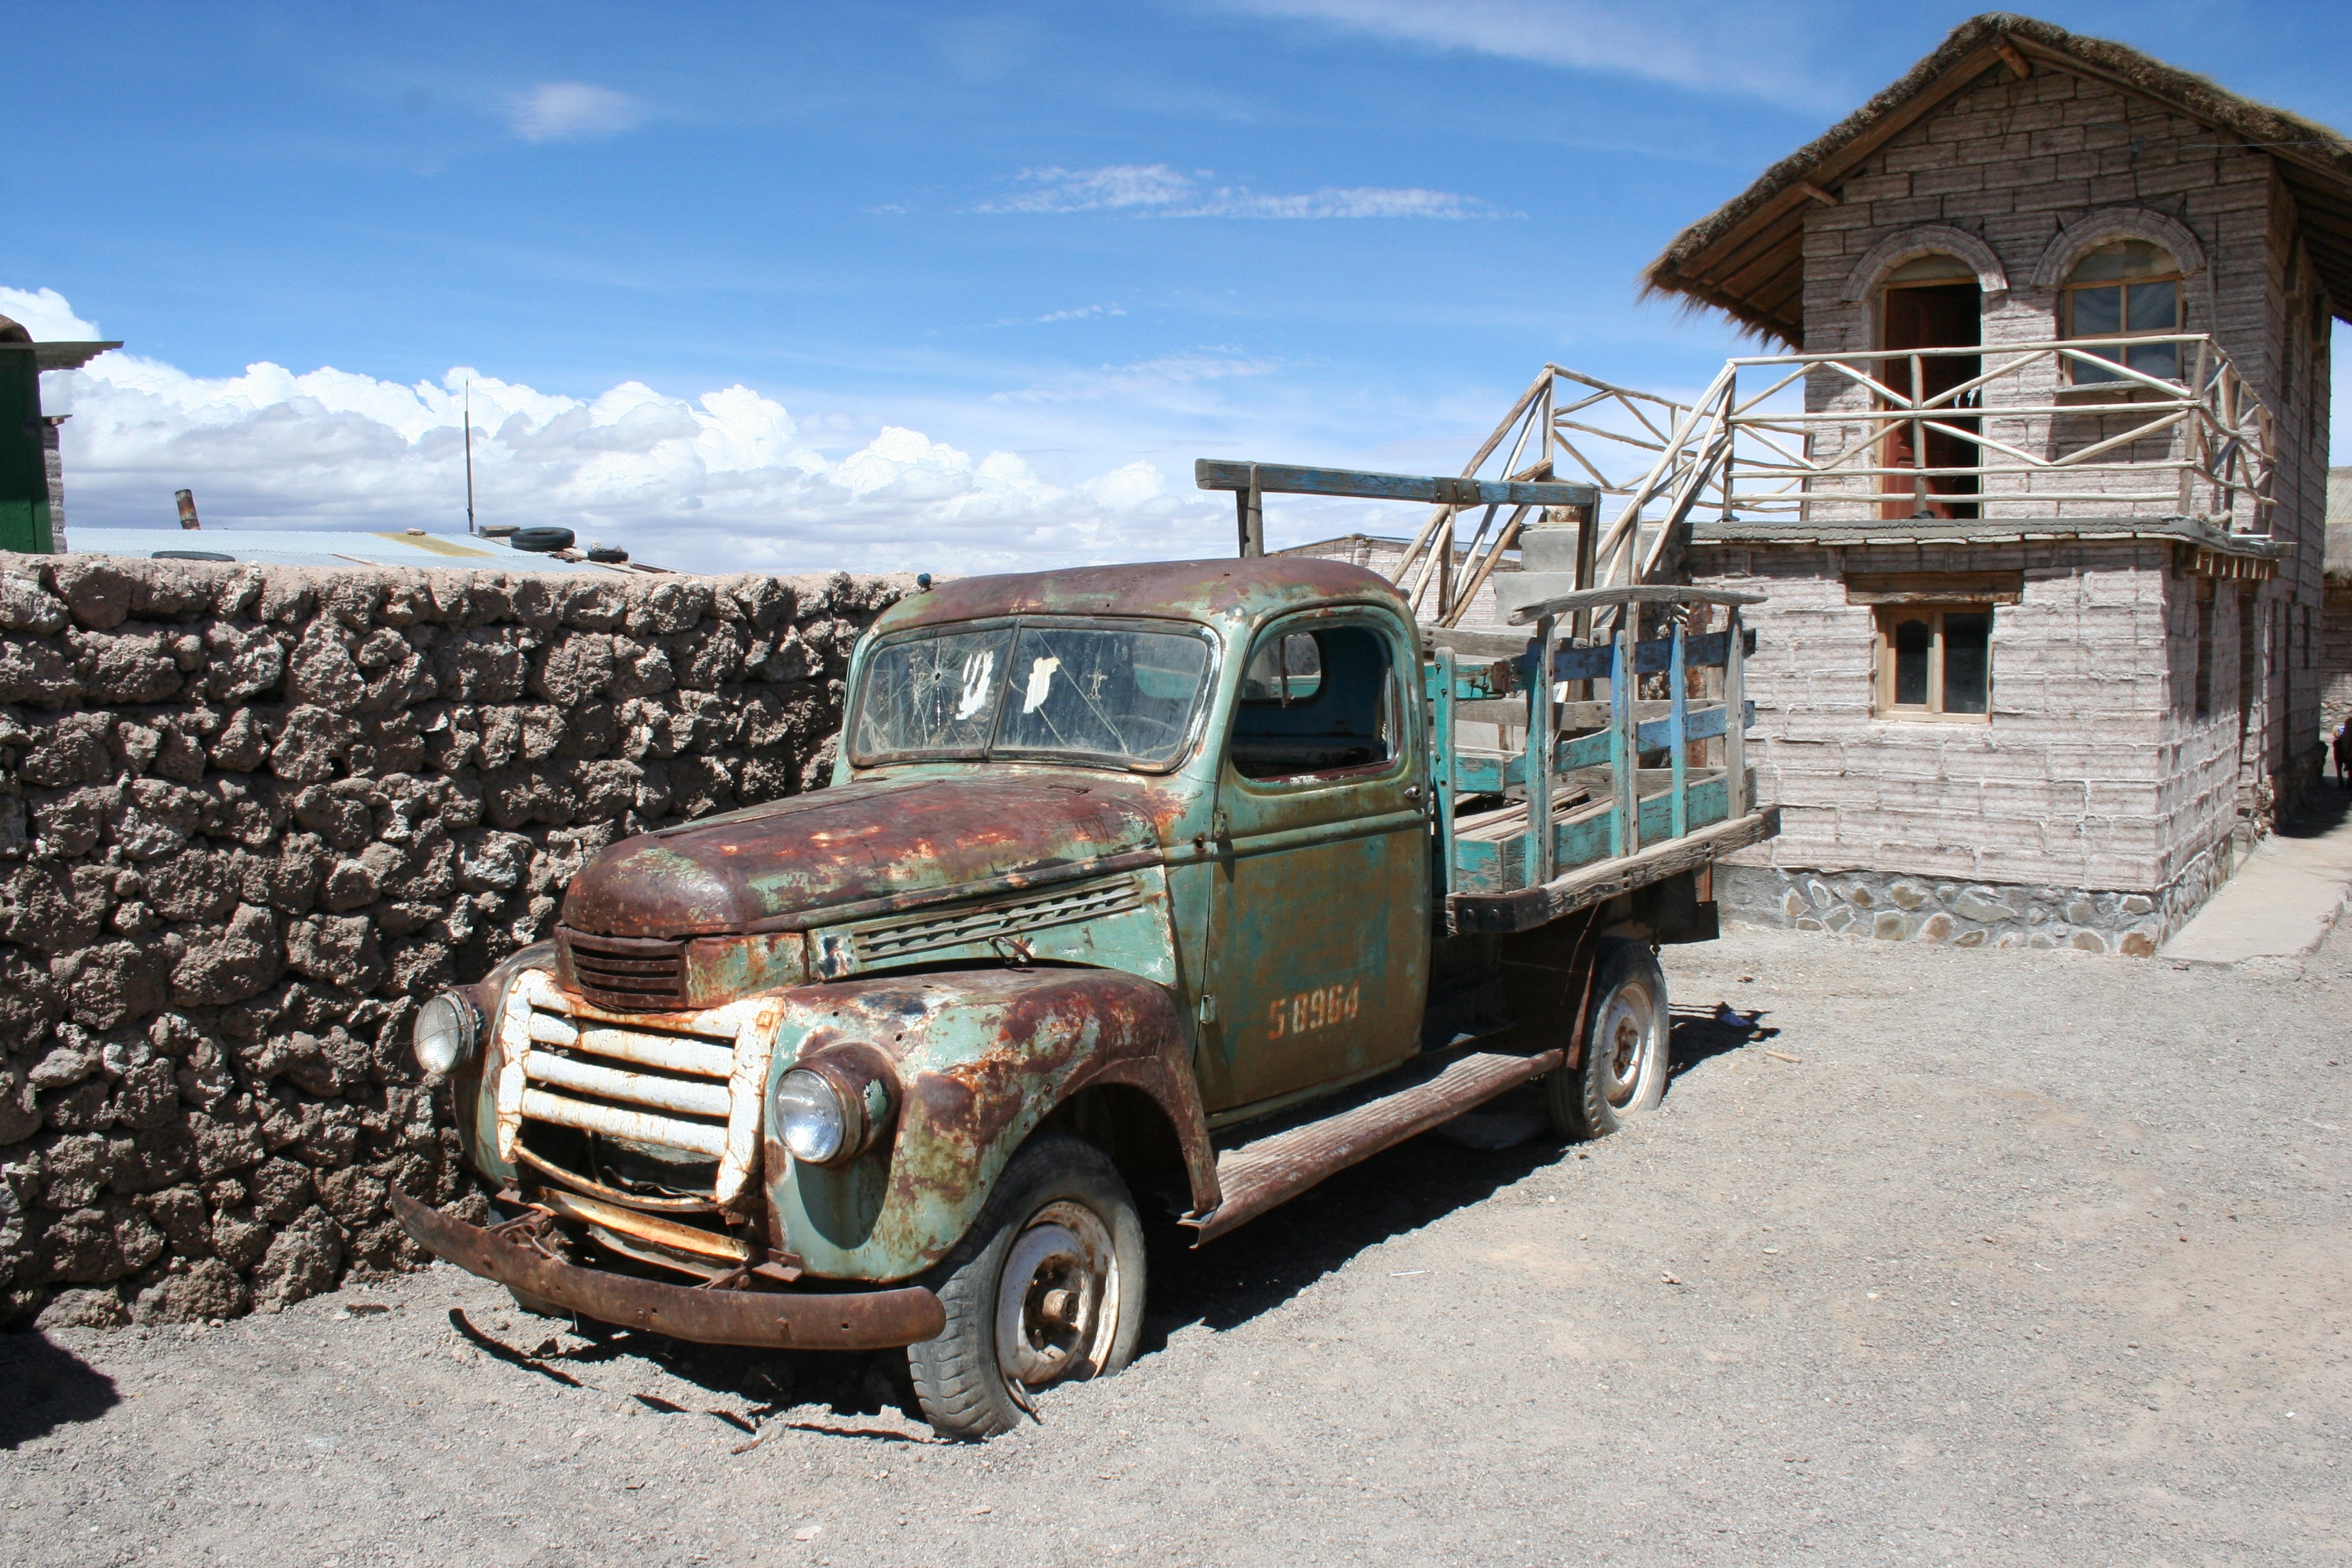
car, country, transport, truck, vehicle, romance, motor vehicle, bolivia, antique car, pickup truck, off road vehicle, land vehicle, recreational vehicle, automobile make, off roading